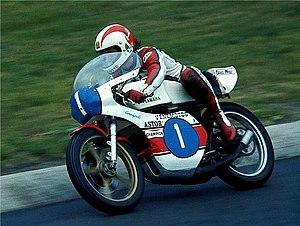
Johnny Cecotto, de son vrai nom Alberto Cecotto, est un ancien pilote de course de vitesse en compétition moto et auto, né le 25 janvier 1956 à Caracas au Venezuela. Il est le père de Johnny Cecotto Jr., également pilote automobile vénézuélien.